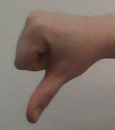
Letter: waw